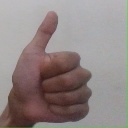
अक्षर: थ